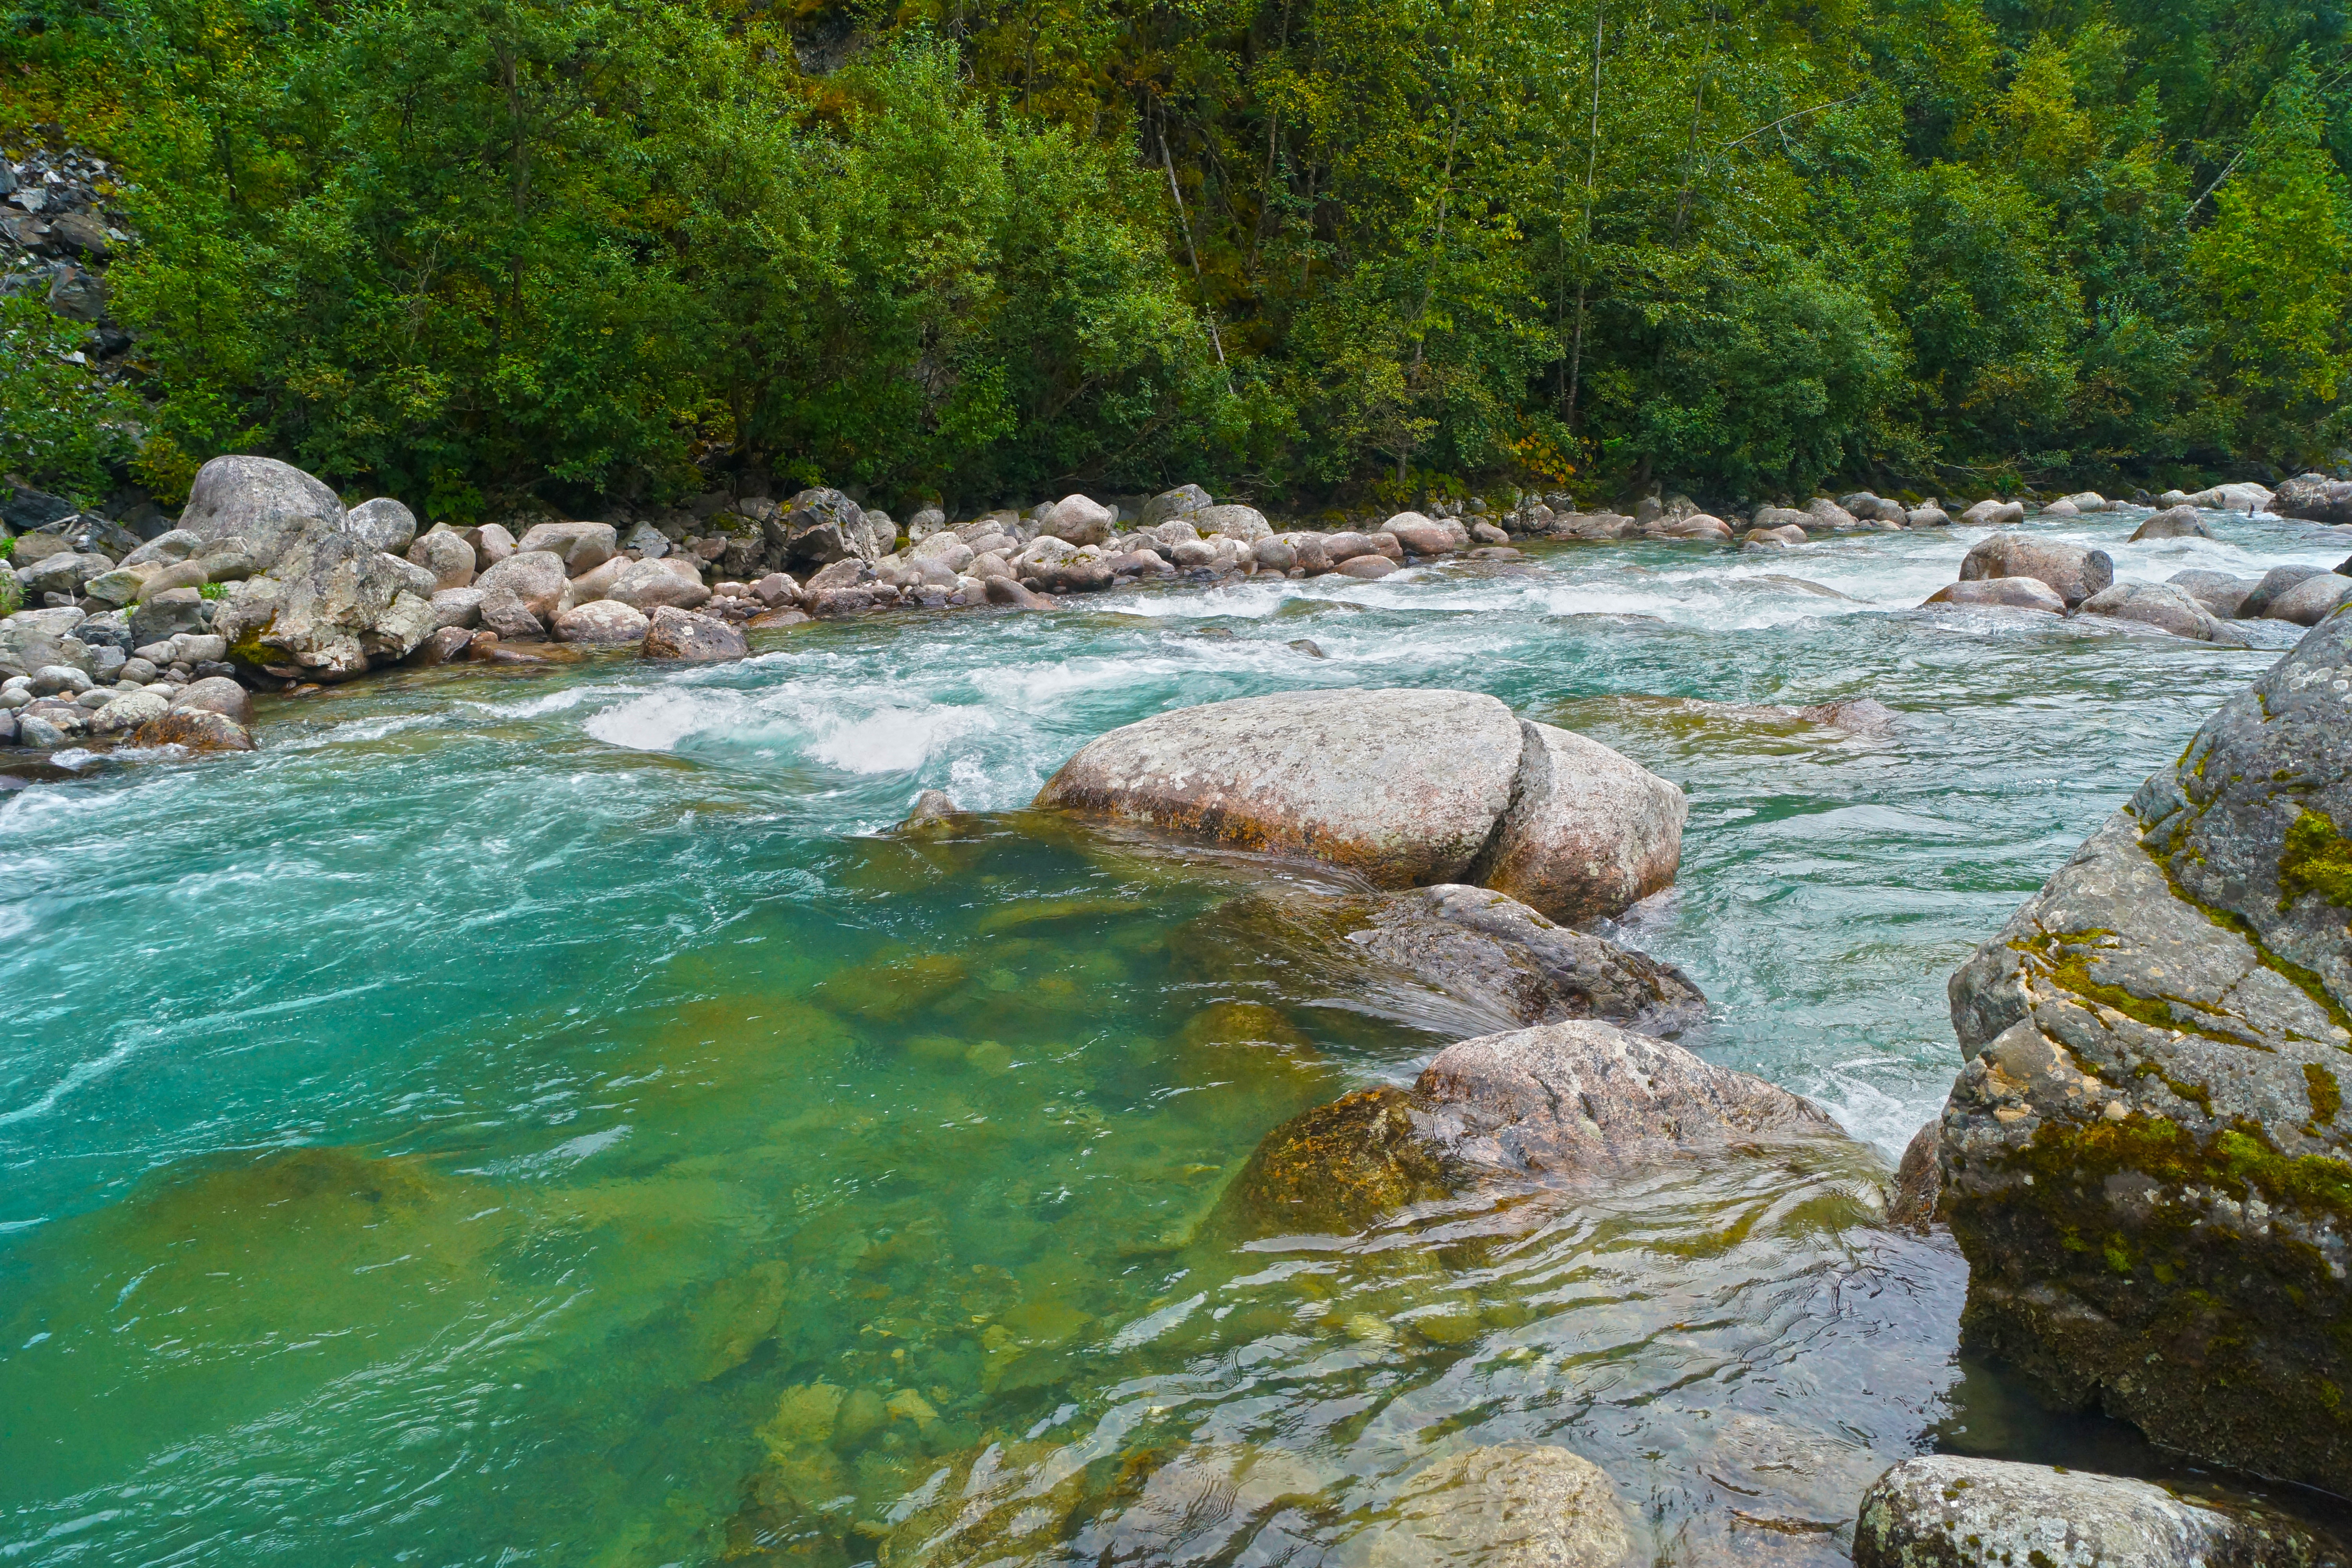
water, creek, hiking, fall, lake, river, valley, stream, green, scenic, rapid, blue, body of water, alaska, watercourse, wadi, stream bed, landform, geographical feature, hatchers pass